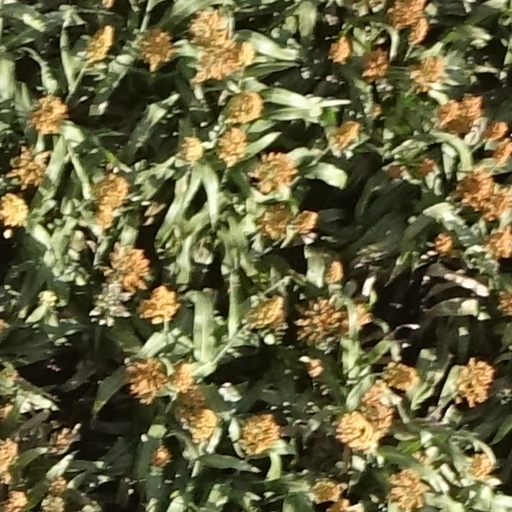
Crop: sorghum